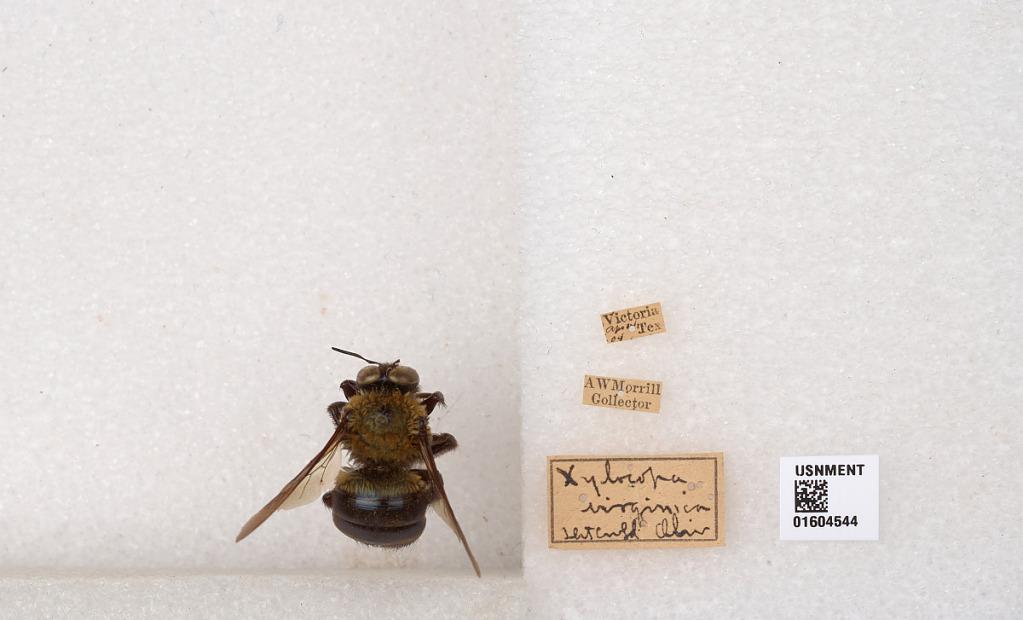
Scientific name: Xylocopa (Xylocopoides) virginica virginica (Linnaeus)
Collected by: A. Morrill
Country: United States
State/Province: Texas
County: Victoria
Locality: Victoria
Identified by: Crawford